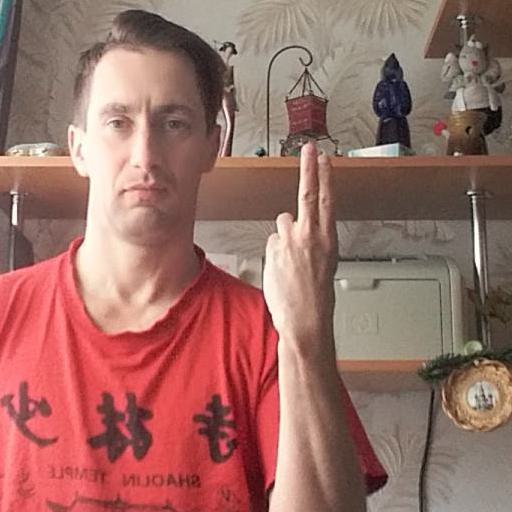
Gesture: two_up_inverted